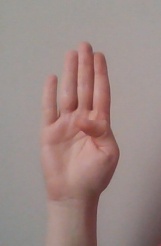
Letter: kaaf